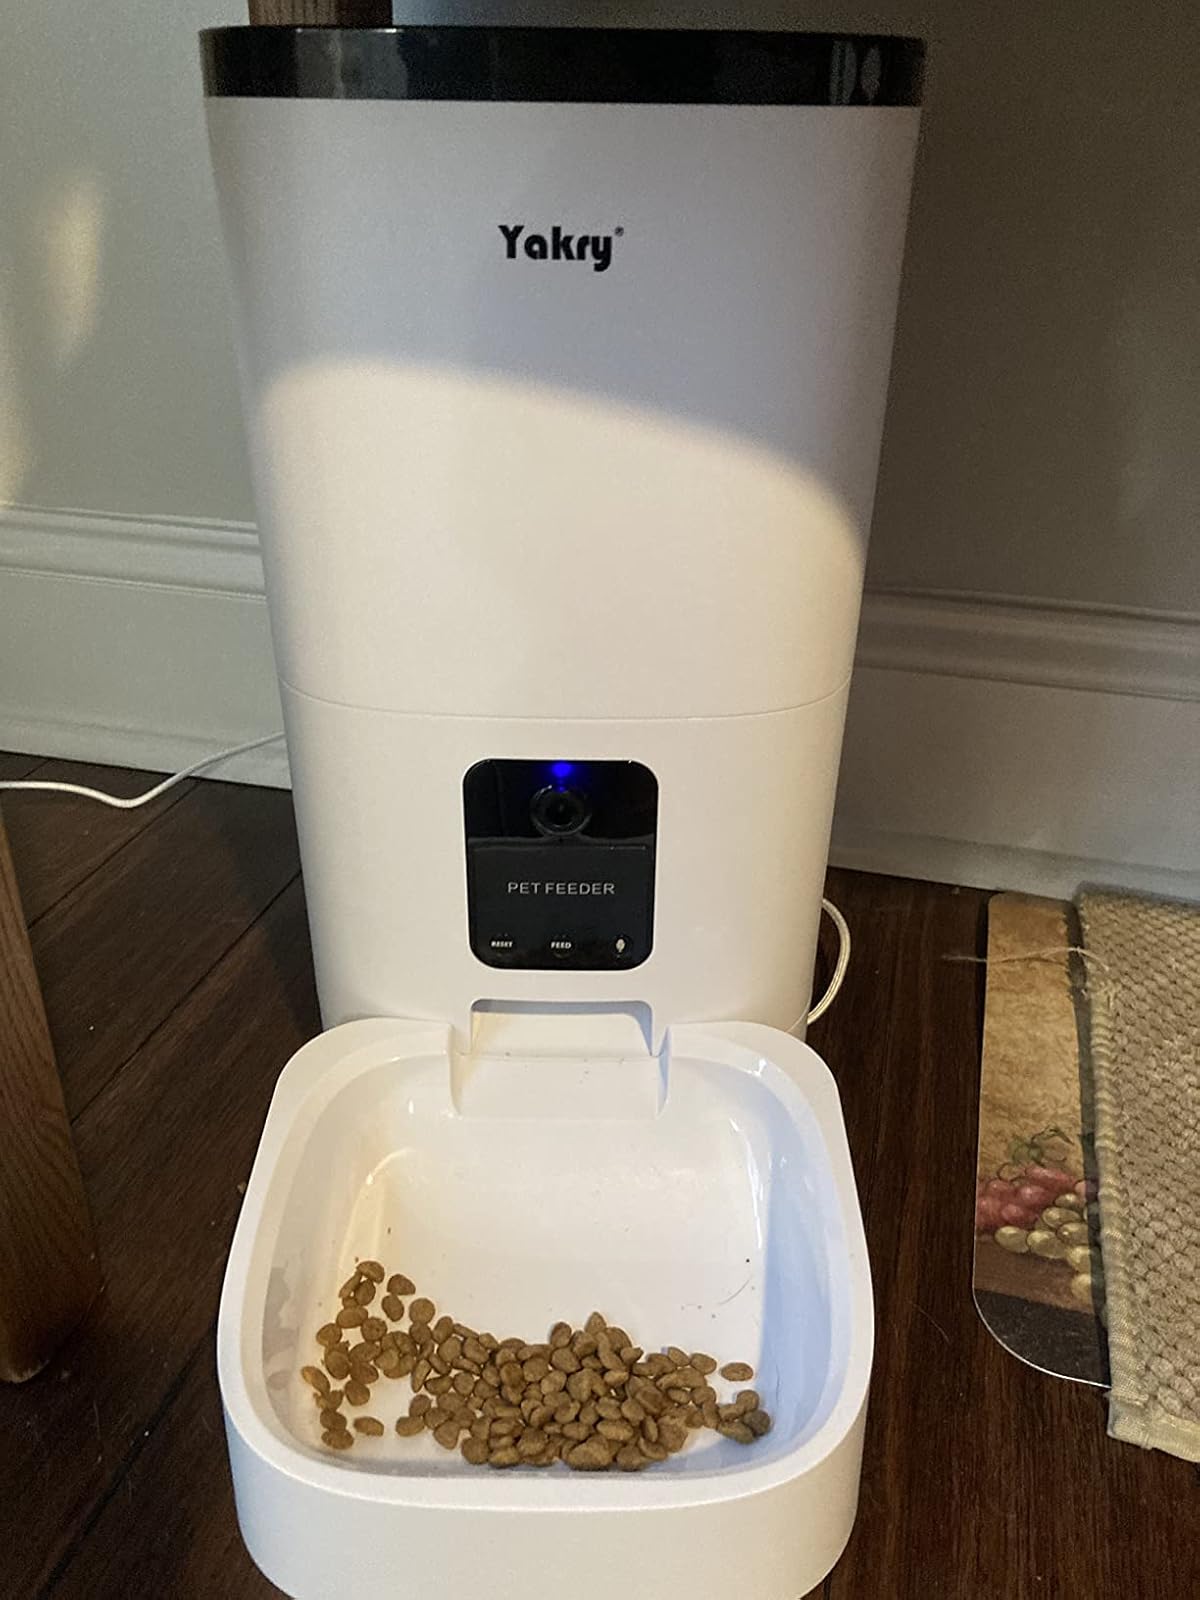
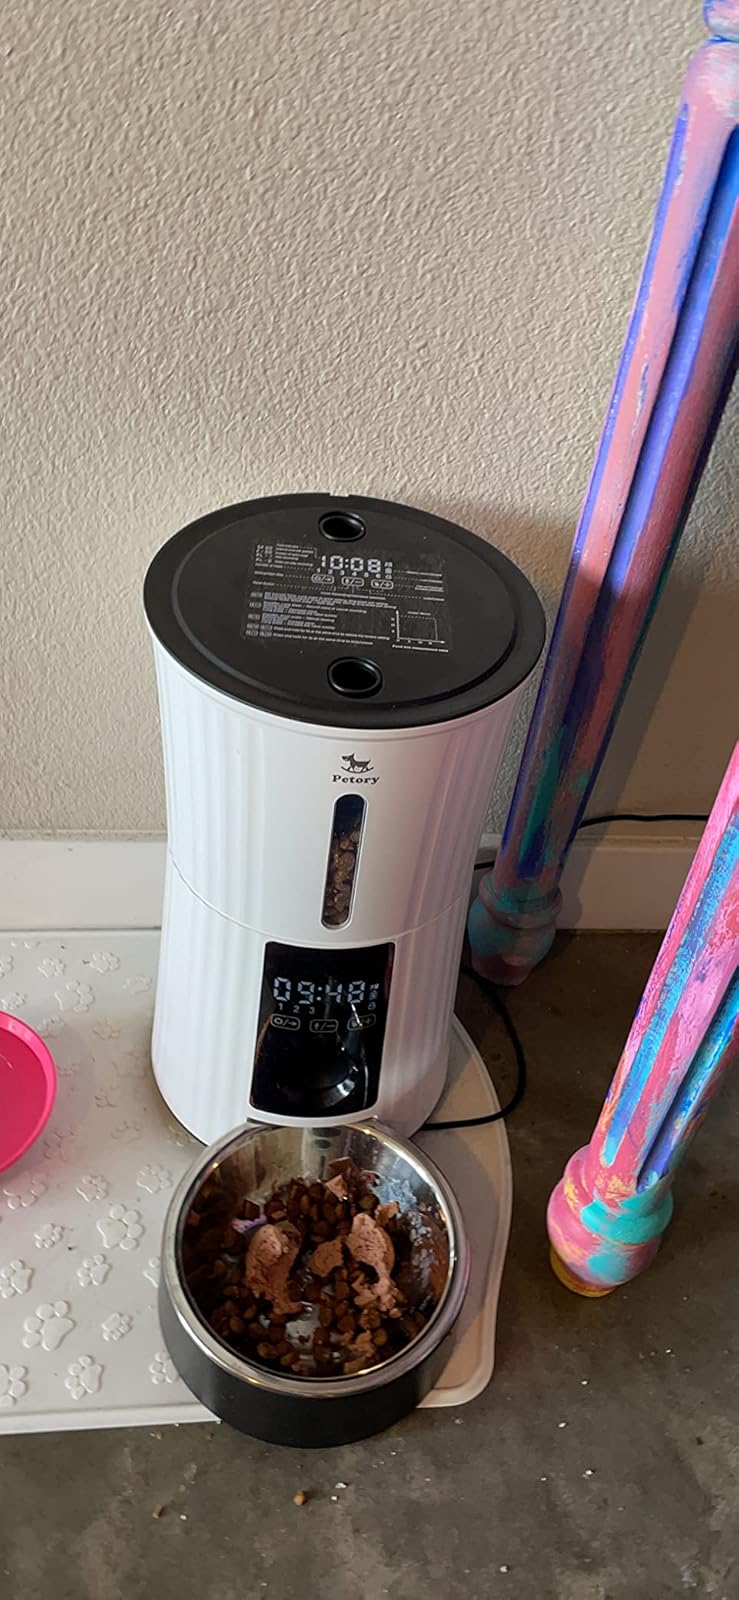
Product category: items_feeder
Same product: no